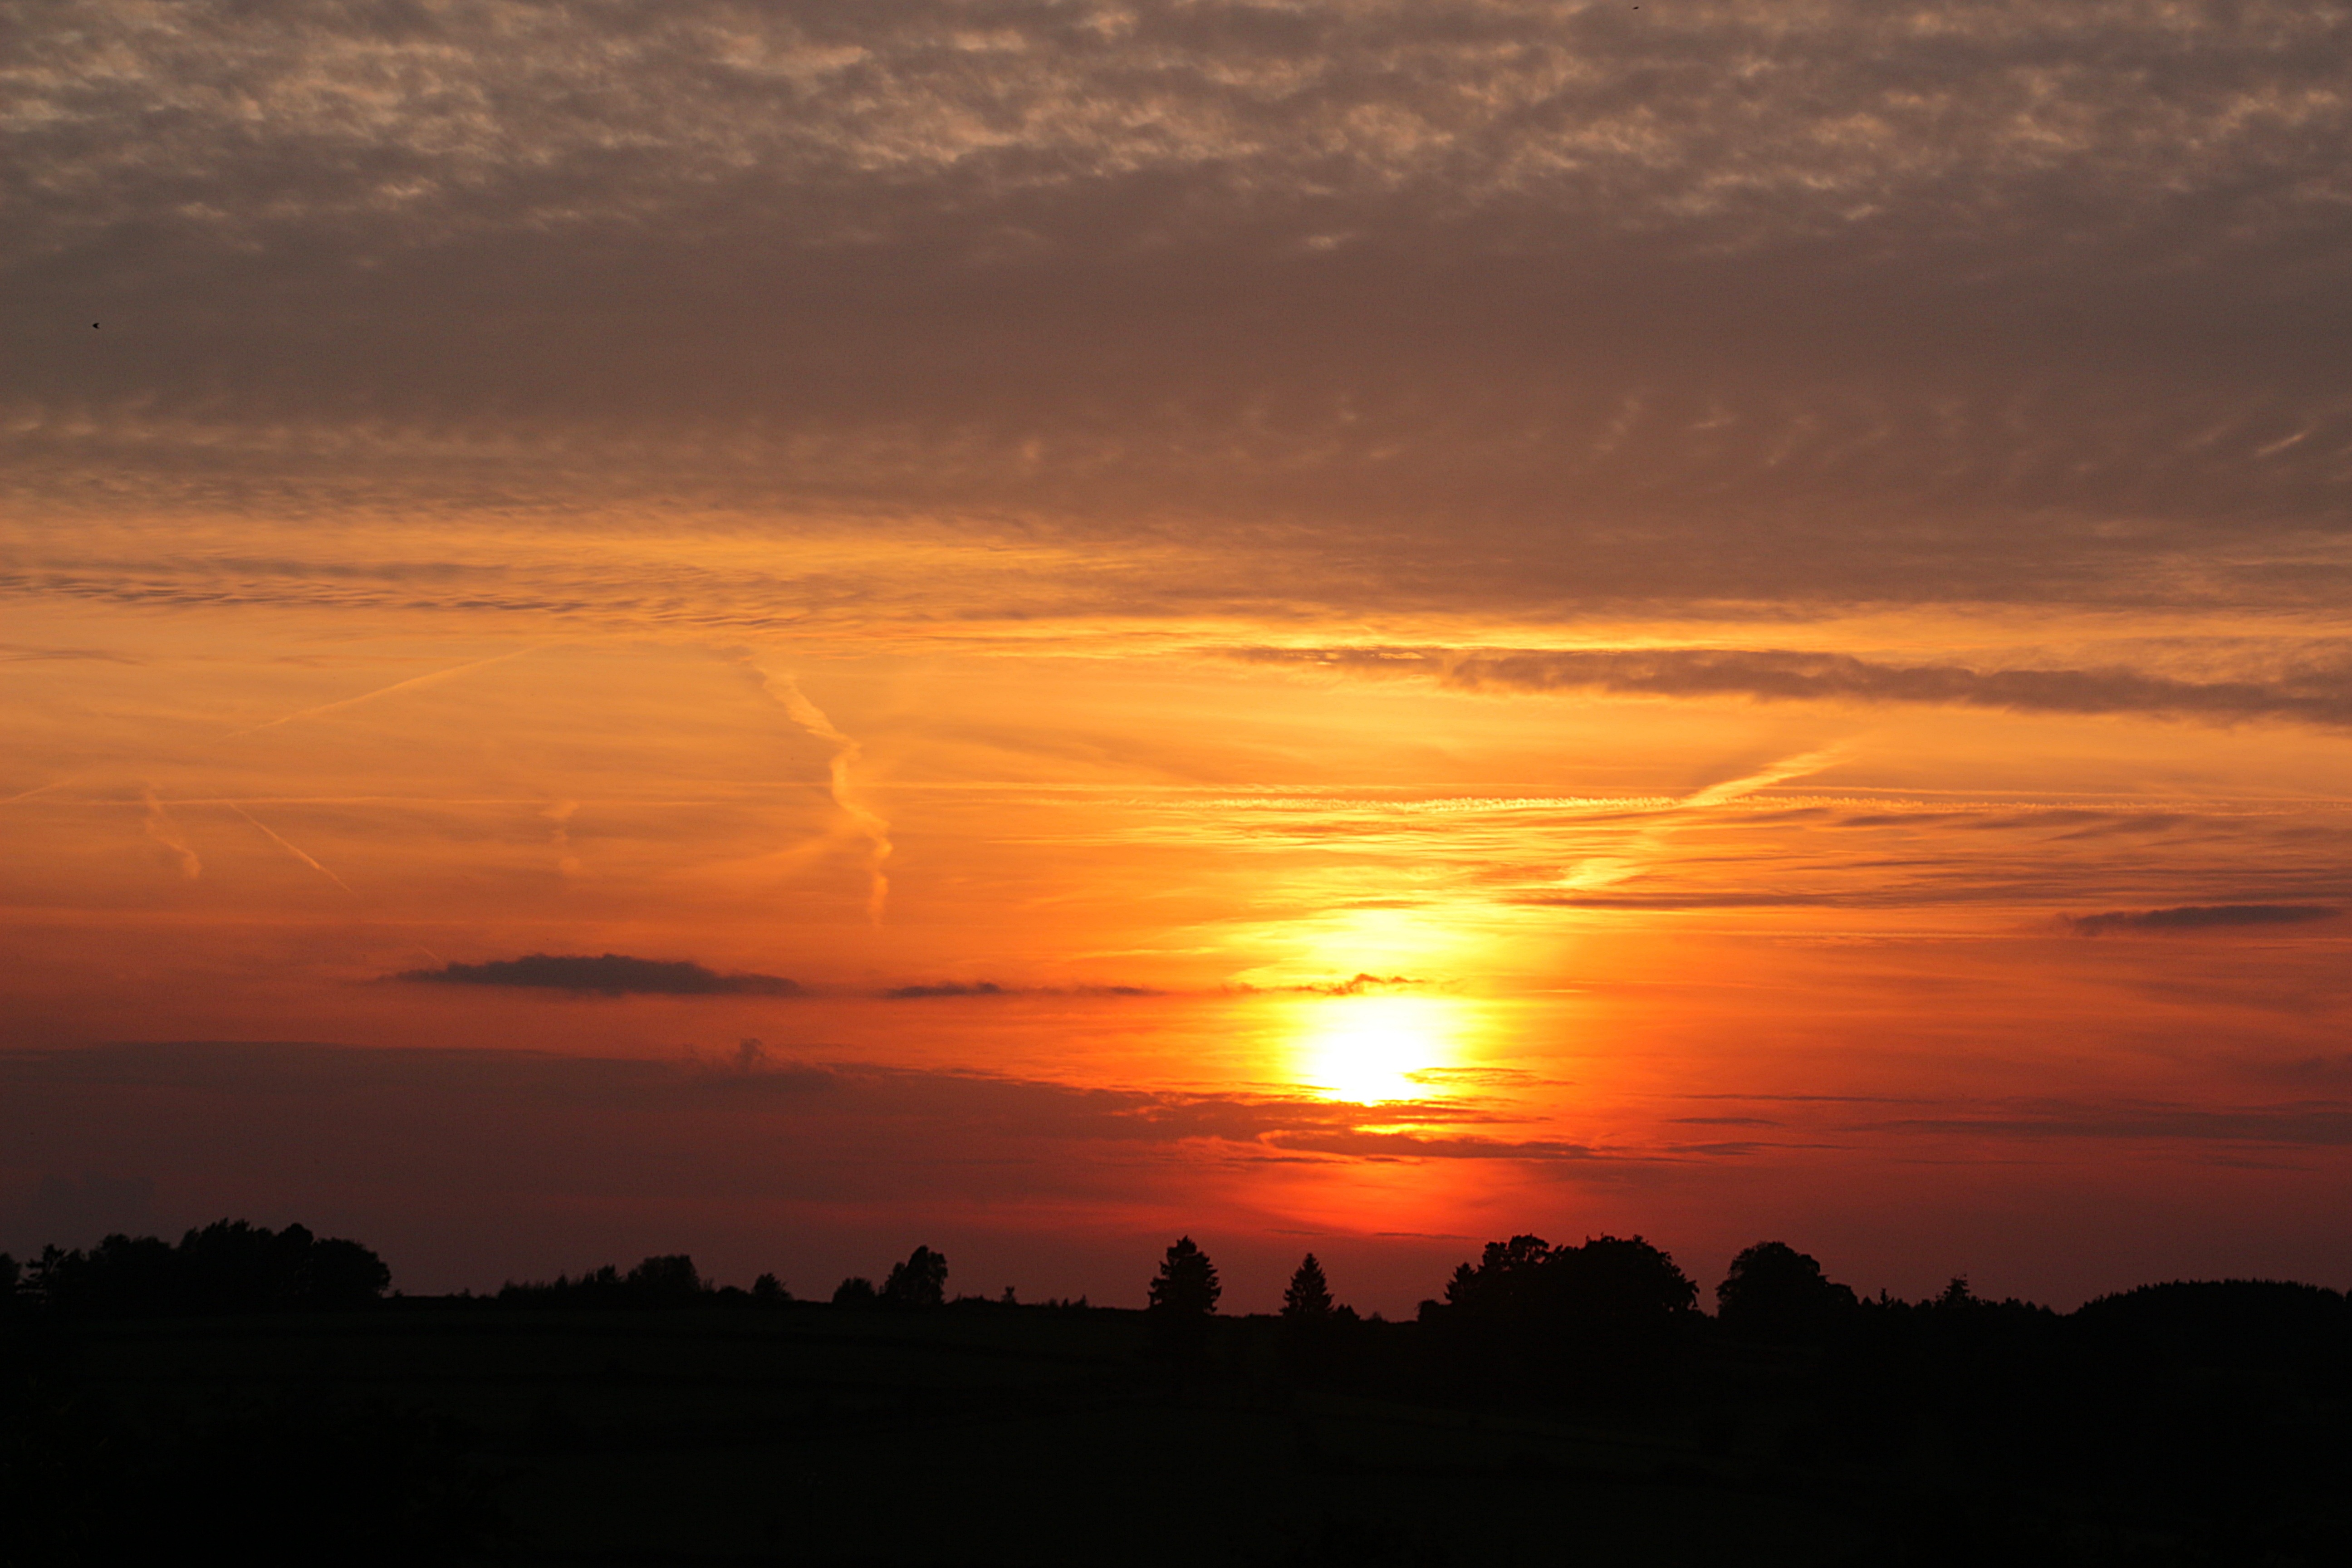
nature, forest, horizon, cloud, sky, sun, sunrise, sunset, sunlight, morning, dawn, atmosphere, dusk, evening, romance, clouds, mood, evening sun, abendstimmung, atmospheric, afterglow, evening sky, setting sun, red sky at morning